Big Raven Formation

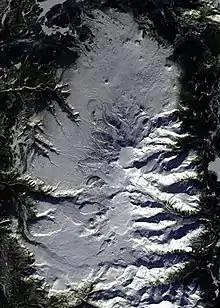
The Big Raven Plateau contains the largest extent of Big Raven Formation lava flows and cones

The Big Raven Formation is widespread throughout the MEVC, occurring on or adjacent to the Kitsu, Arctic Lake and Big Raven plateaus. The Big Raven Plateau is the main physiographic feature at the northern end of the MEVC; its dominant feature is Mount Edziza which rises from the middle of the plateau. Further south near the middle of the MEVC is the Kitsu Plateau which is bounded on the north by Raspberry Pass, on the west by the Mess Creek Escarpment and on the south by the Spectrum Range. The Arctic Lake Plateau is a nearly flat upland at the southern end of the MEVC between the Spectrum Range to the east and Mess Creek valley to the west.